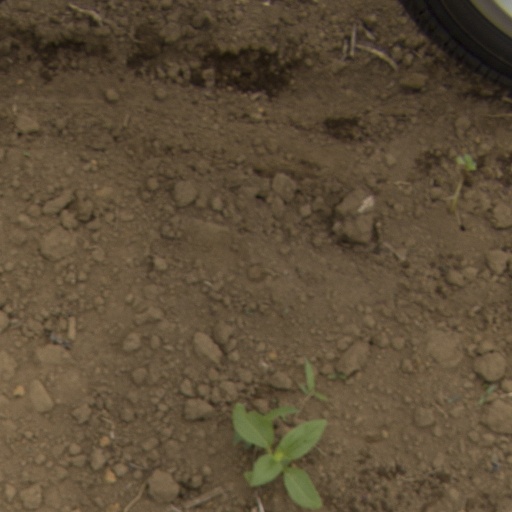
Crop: Jerusalem artichoke